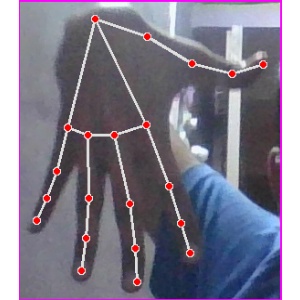
अक्षर: ढ